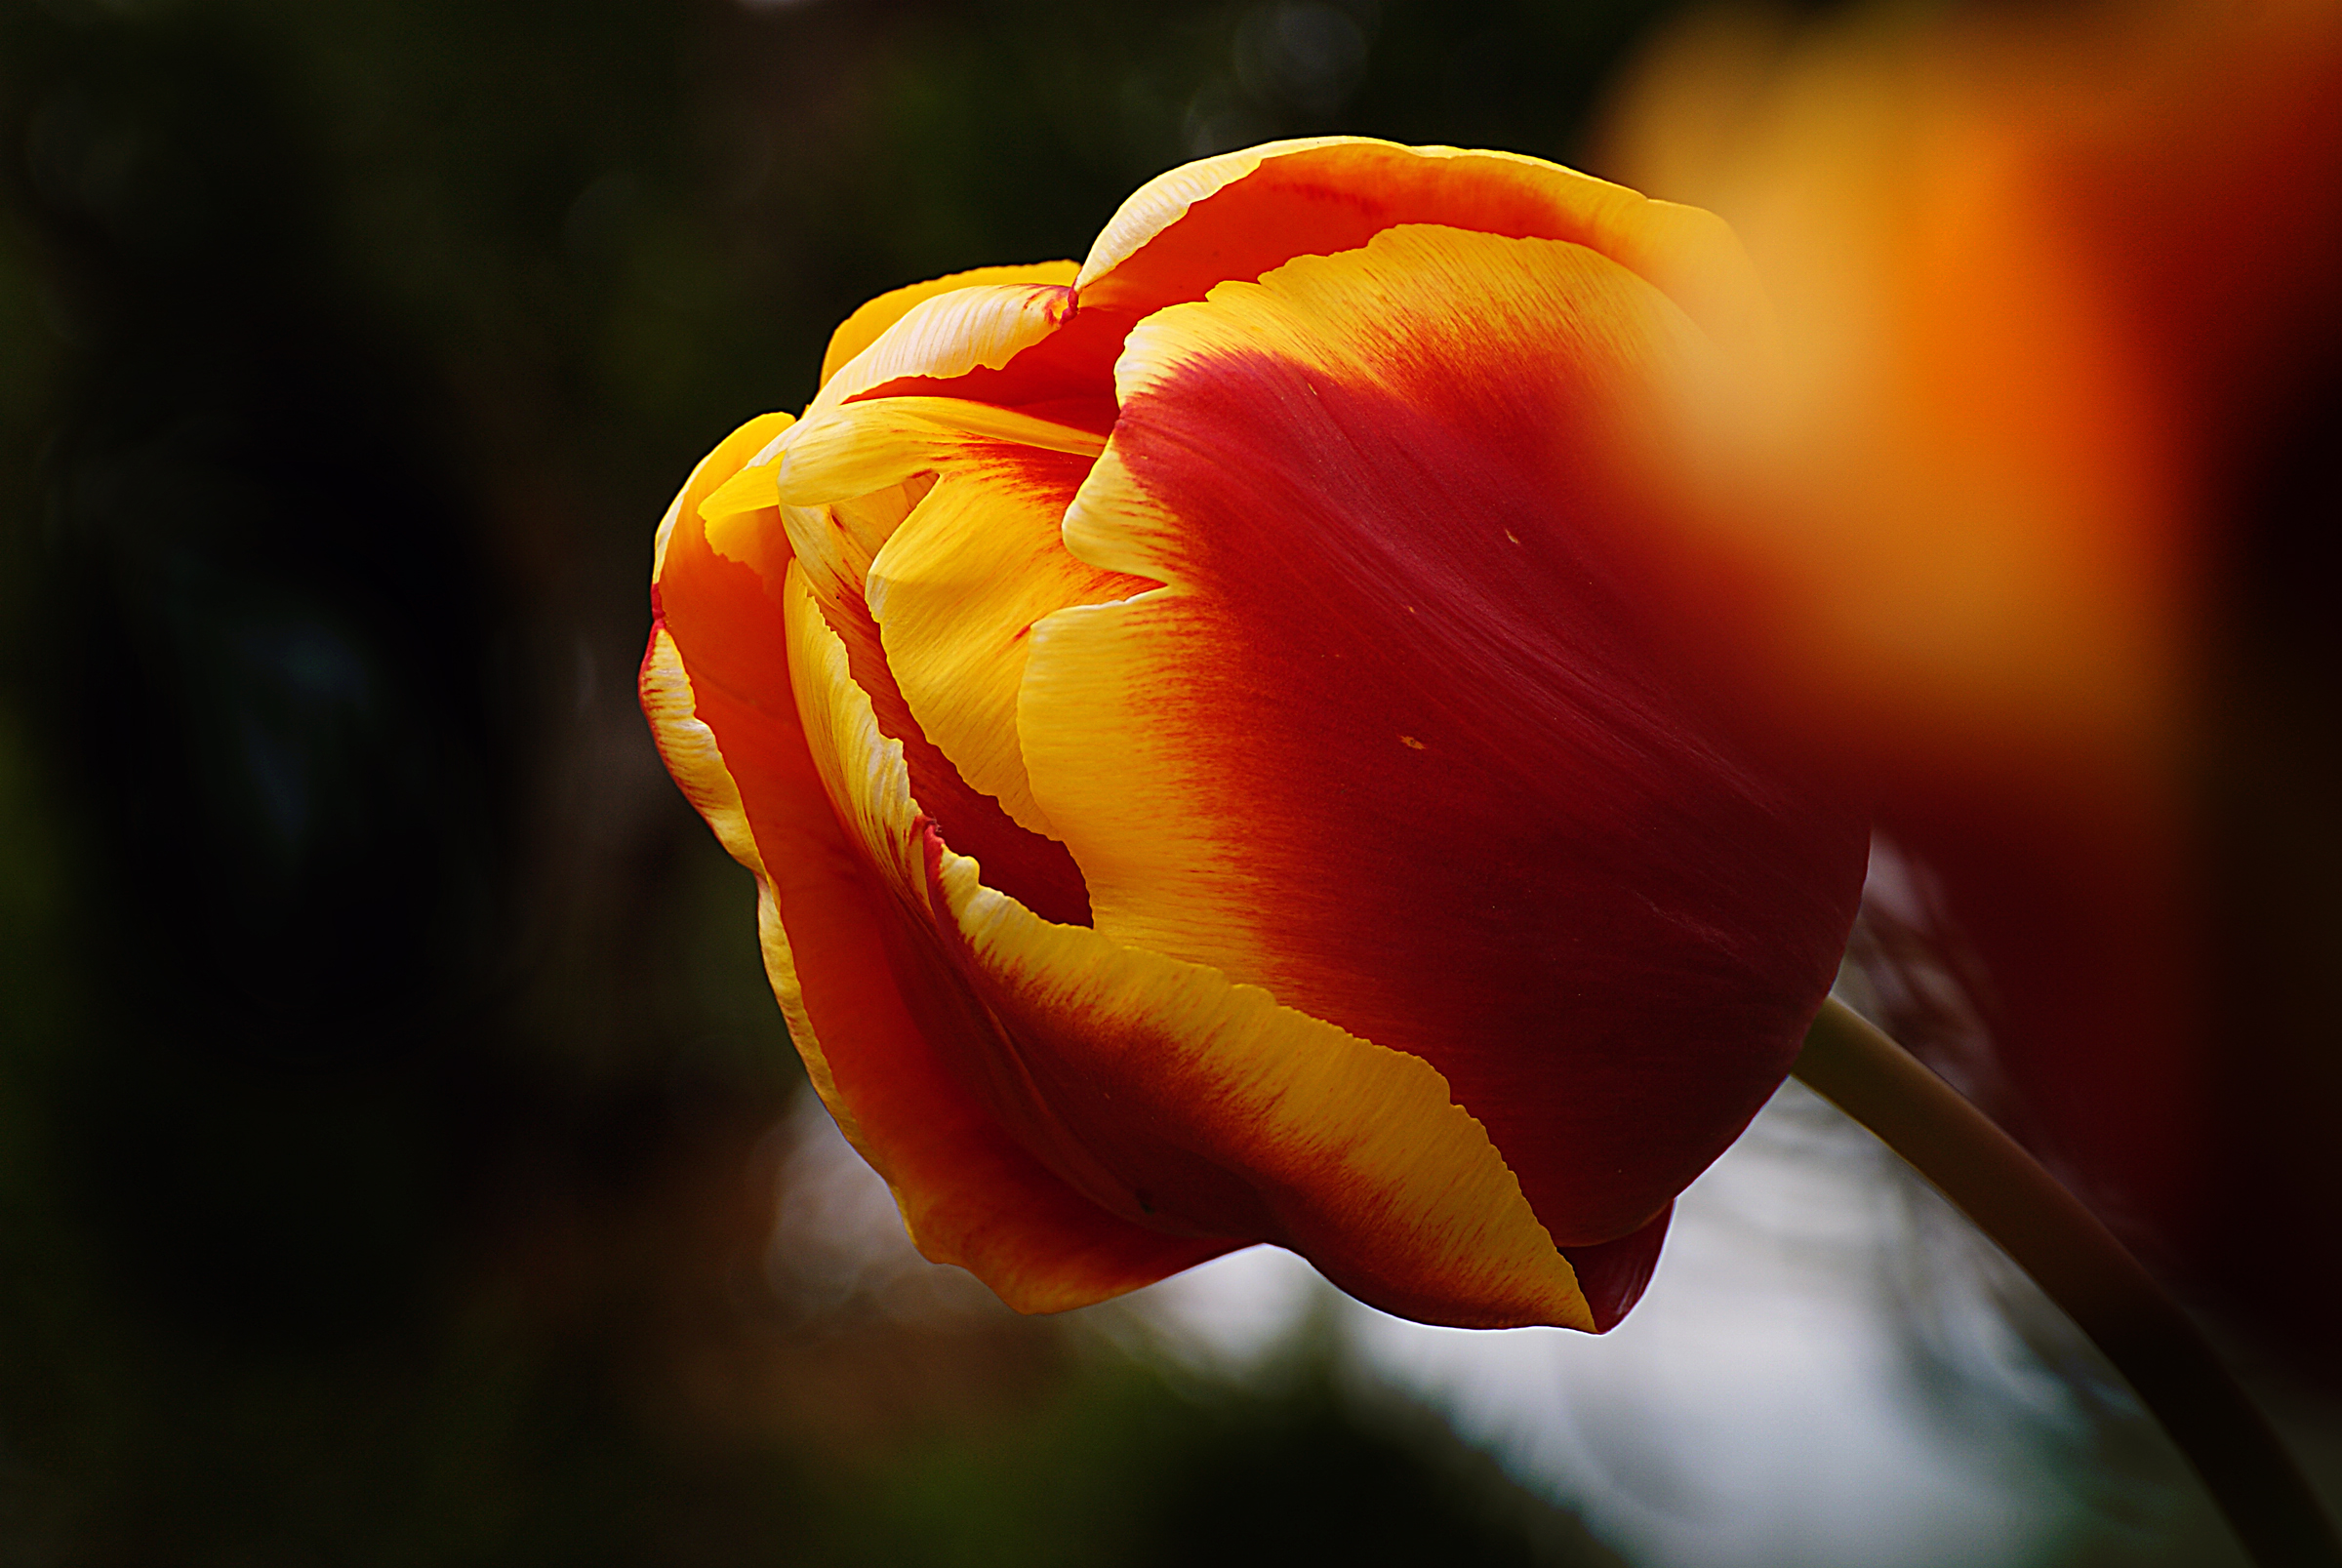
plant, photography, flower, petal, tulip, spring, red, yellow, flora, flowers, close up, publicdomain, pretty, poppy, tulips, blooms, macro photography, flowering plant, plant stem, land plant